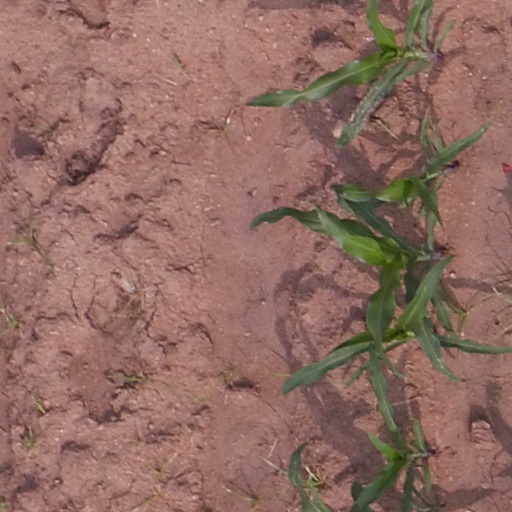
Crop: maize; corn